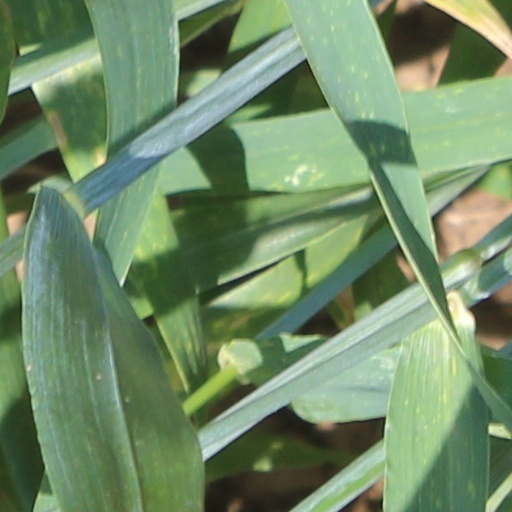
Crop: wheat